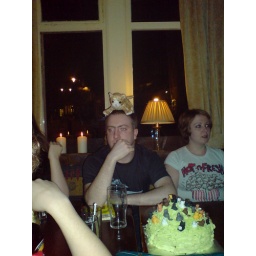
The cat cake is still in one piece.